Poli town

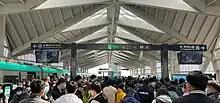
Poli Station of Qingdao Metro Line 13

Dongjiakou port is a Class A open water port with sea routes to more than 180 countries and regions.